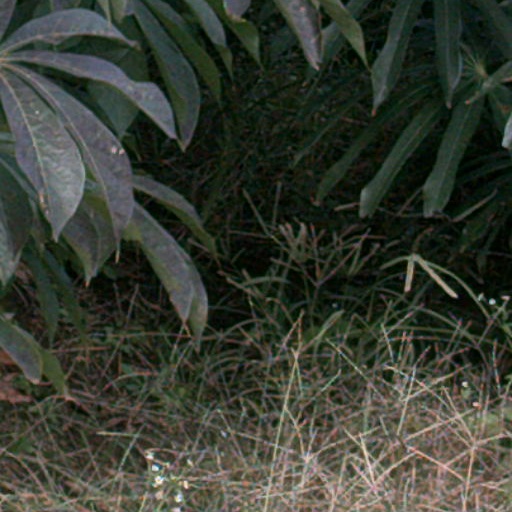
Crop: cassava